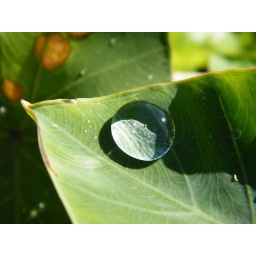
the sun and sky in the water drop